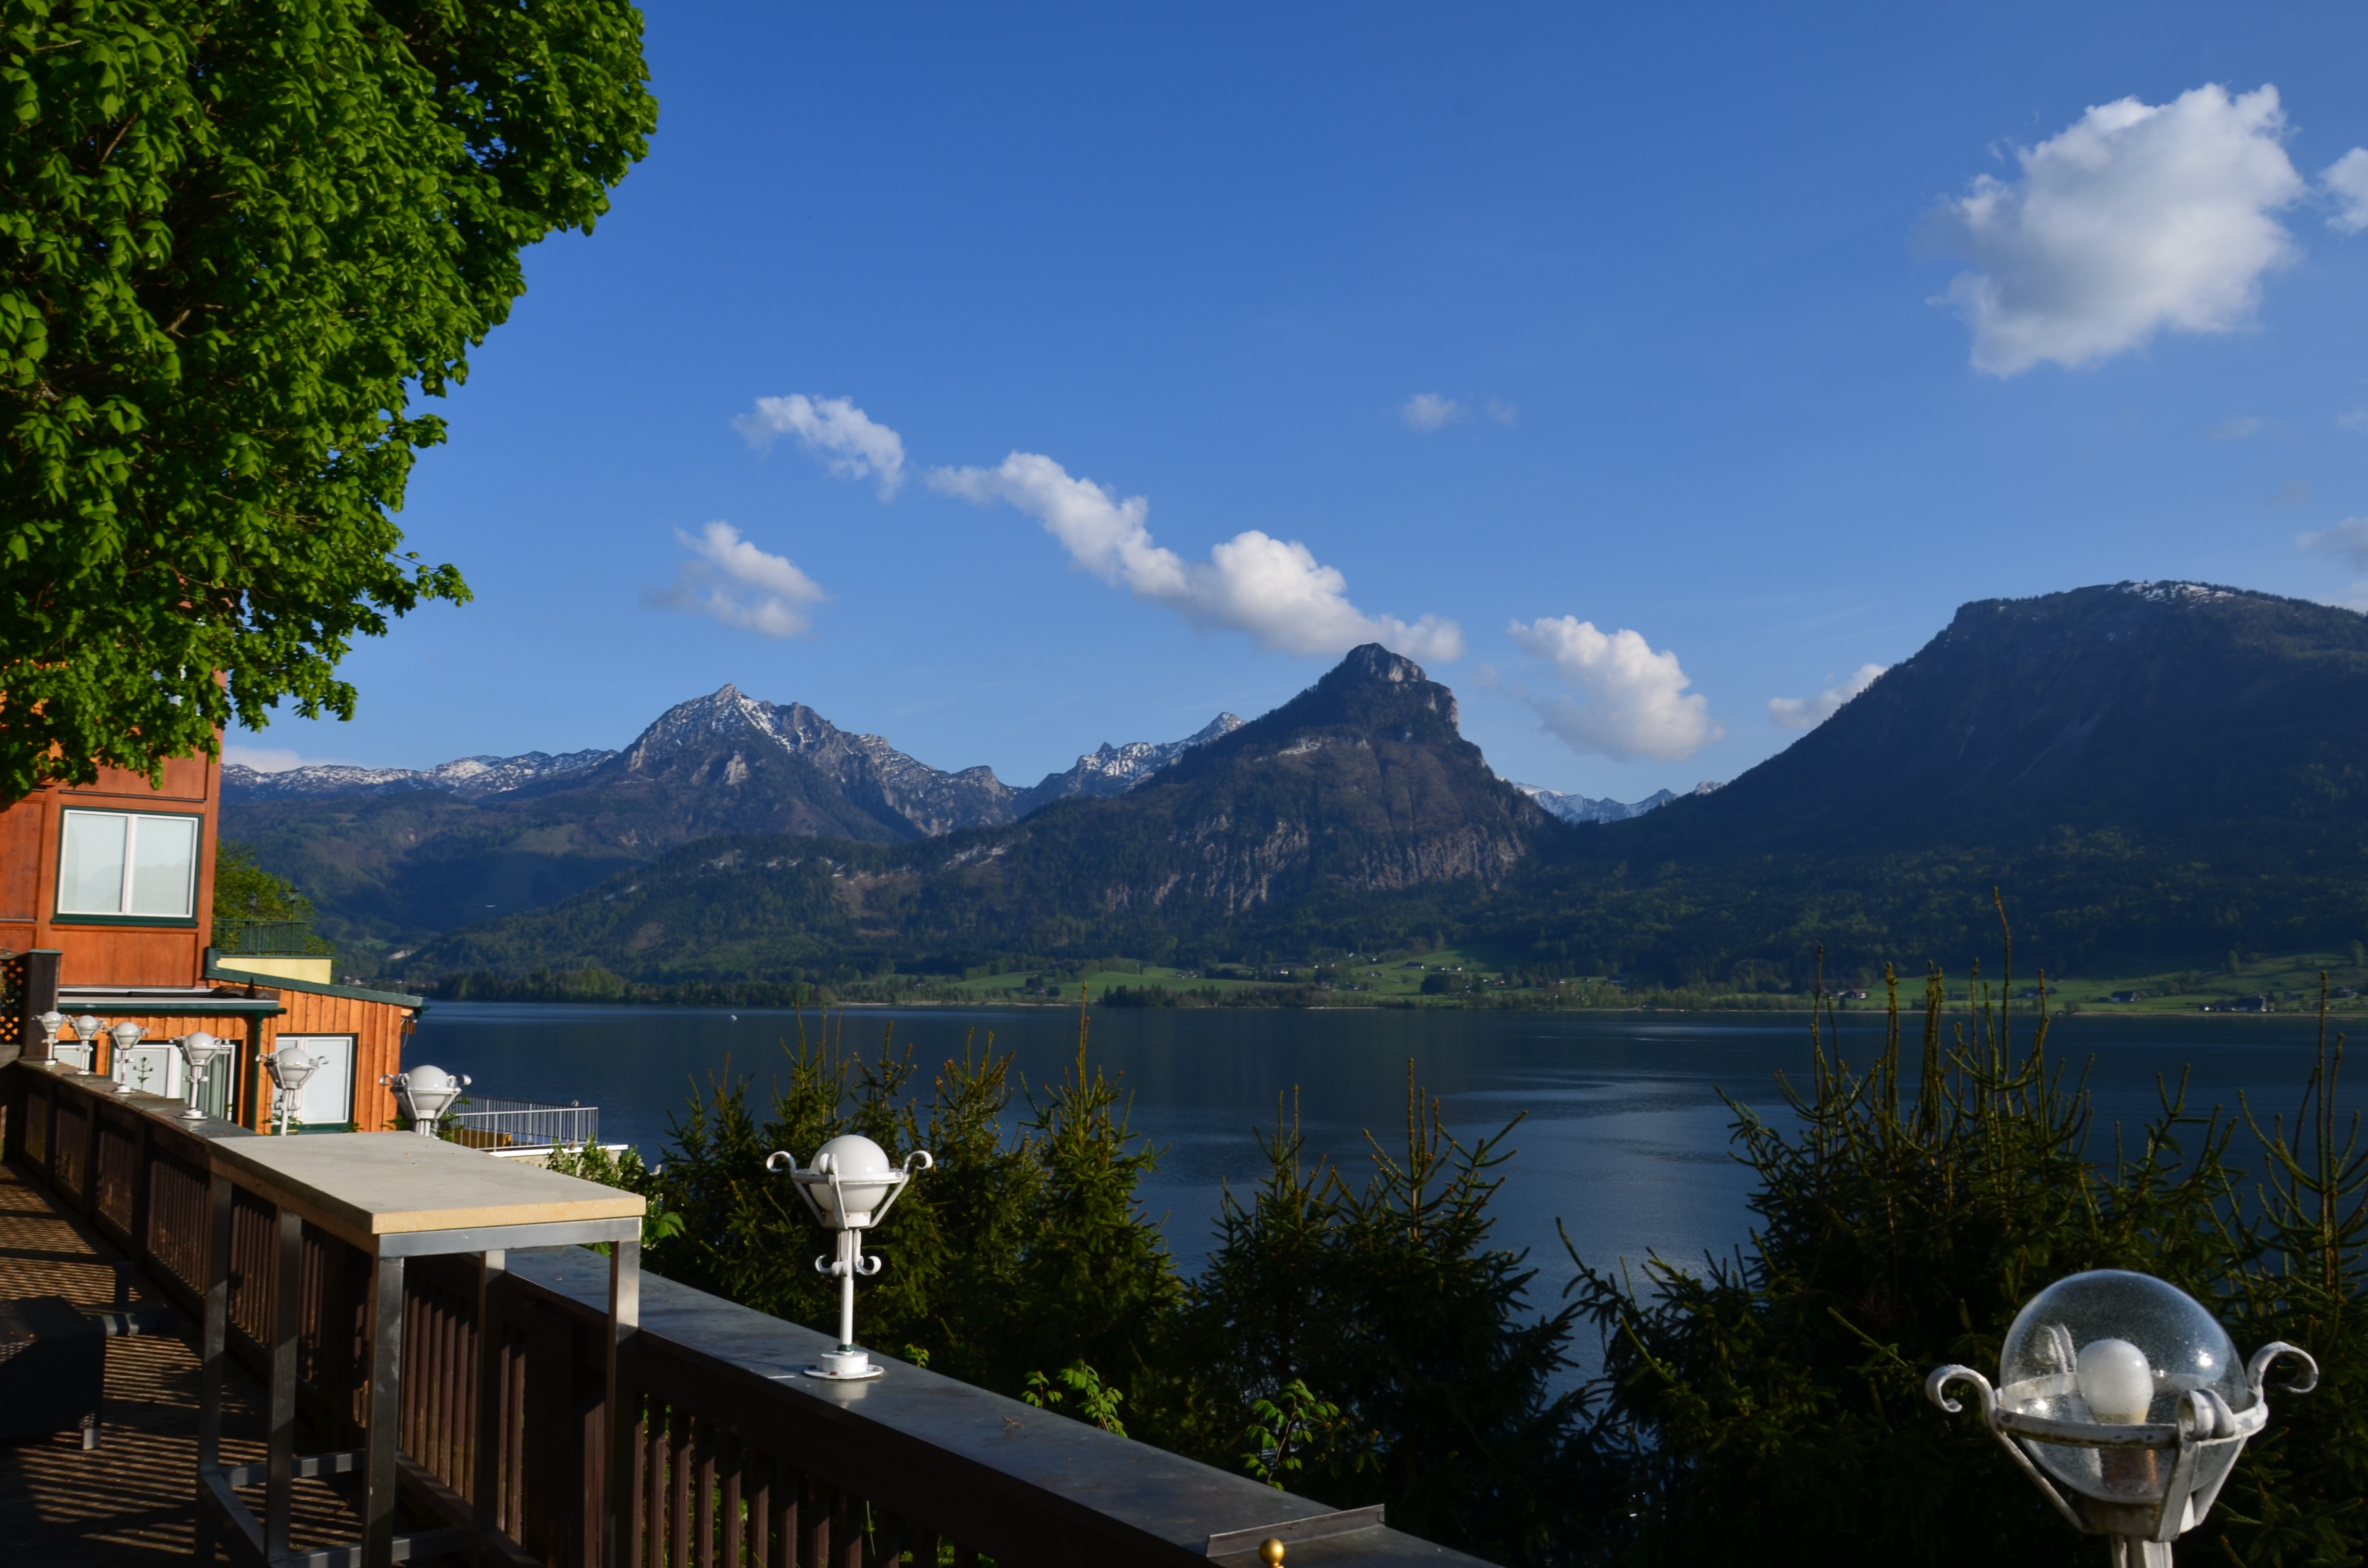
landscape, water, mountain, sky, lake, mountain range, panorama, vacation, reflection, austria, clouds, mountains, lake wolfgang, mountainous landforms